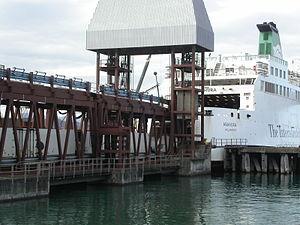
Le DEV Arahura est un ferry appartenant à la compagnie d'état Interislander en Nouvelle-Zélande. Son nom signifie « Chemin qui mène vers l'aube » en maori. Il est affecté à la traversée du détroit de Cook desservant Wellington et Picton, transportant des passagers, des véhicules routiers et des trains de sa mise en service en 1983 à son retrait en 2015.